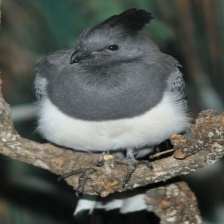
Species: GO AWAY BIRD
Scientific name: CORYTHAIXOIDES CONCOLOR